Goethals Bridge

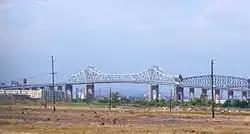
The original Goethals Bridge, seen from Staten Island in 2004

The original Goethals bridge was a four lane steel truss cantilever design by John Alexander Low Waddell, who also designed the nearby Outerbridge Crossing. It had a long central span, was long, wide, and had a vertical clearance of .